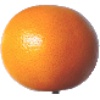
Label: Grapefruit Pink 1